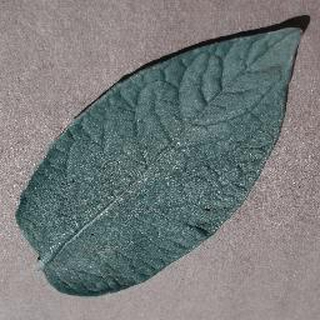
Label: healthy_potato